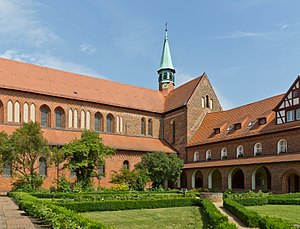
Kloster Lehnin (kommune)
Korsgang i Kloster Lehnin
Lehnin eller Kloster Lehnin er en by i landkreis Potsdam-Mittelmark i den tyske delstat Brandenburg. Den ligger 15 kilometer sydøst for Brandenburg an der Havel, omkring 25 kilometer sydvest for Potsdam og omkring 50 kilometer fra Berlin.